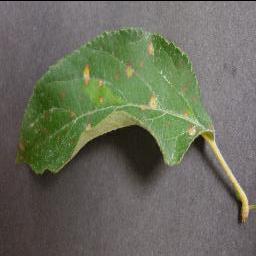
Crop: apple
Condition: cedar_rust